Jeong Moon-ho

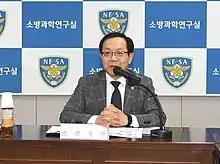
National Fire Research Agency, 2019

Jeong Moon-ho (born February 7, 1962) is a South Korea firefighter. He was born in Nonsan, Chungcheongnam-do and appointed as Fire Captain in 1990 finishing the 6th class of the . He served as Fire Commissioner of National Fire Agency, Seoul Metropolitan Fire and Disaster Management Headquarters.